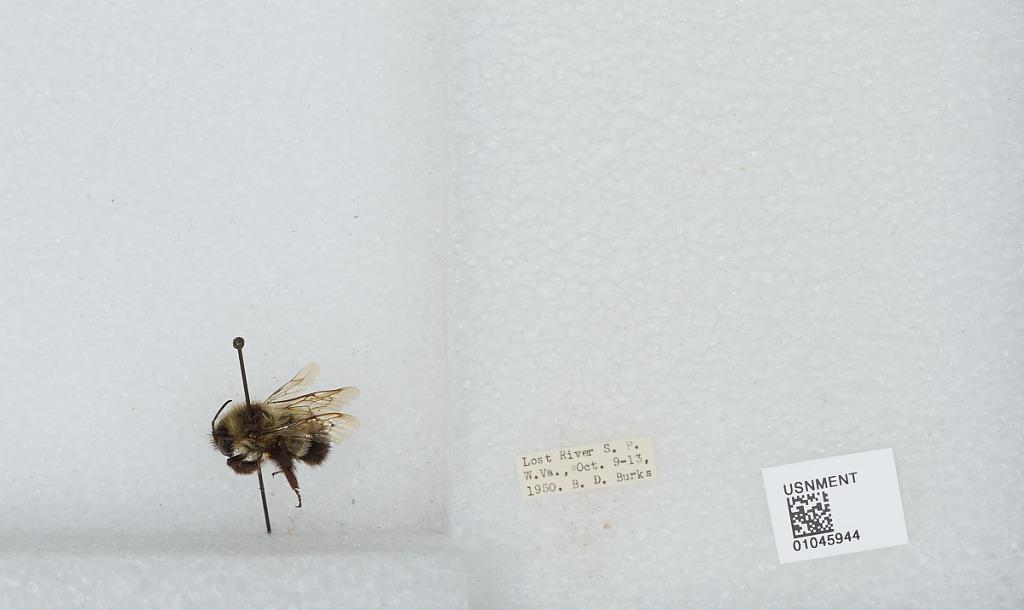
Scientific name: Bombus sp.
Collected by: B. Burks
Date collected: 1950-10-9
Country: United States
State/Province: West Virginia
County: Hardy
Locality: Lost River State Park
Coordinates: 38.8964, -78.9131